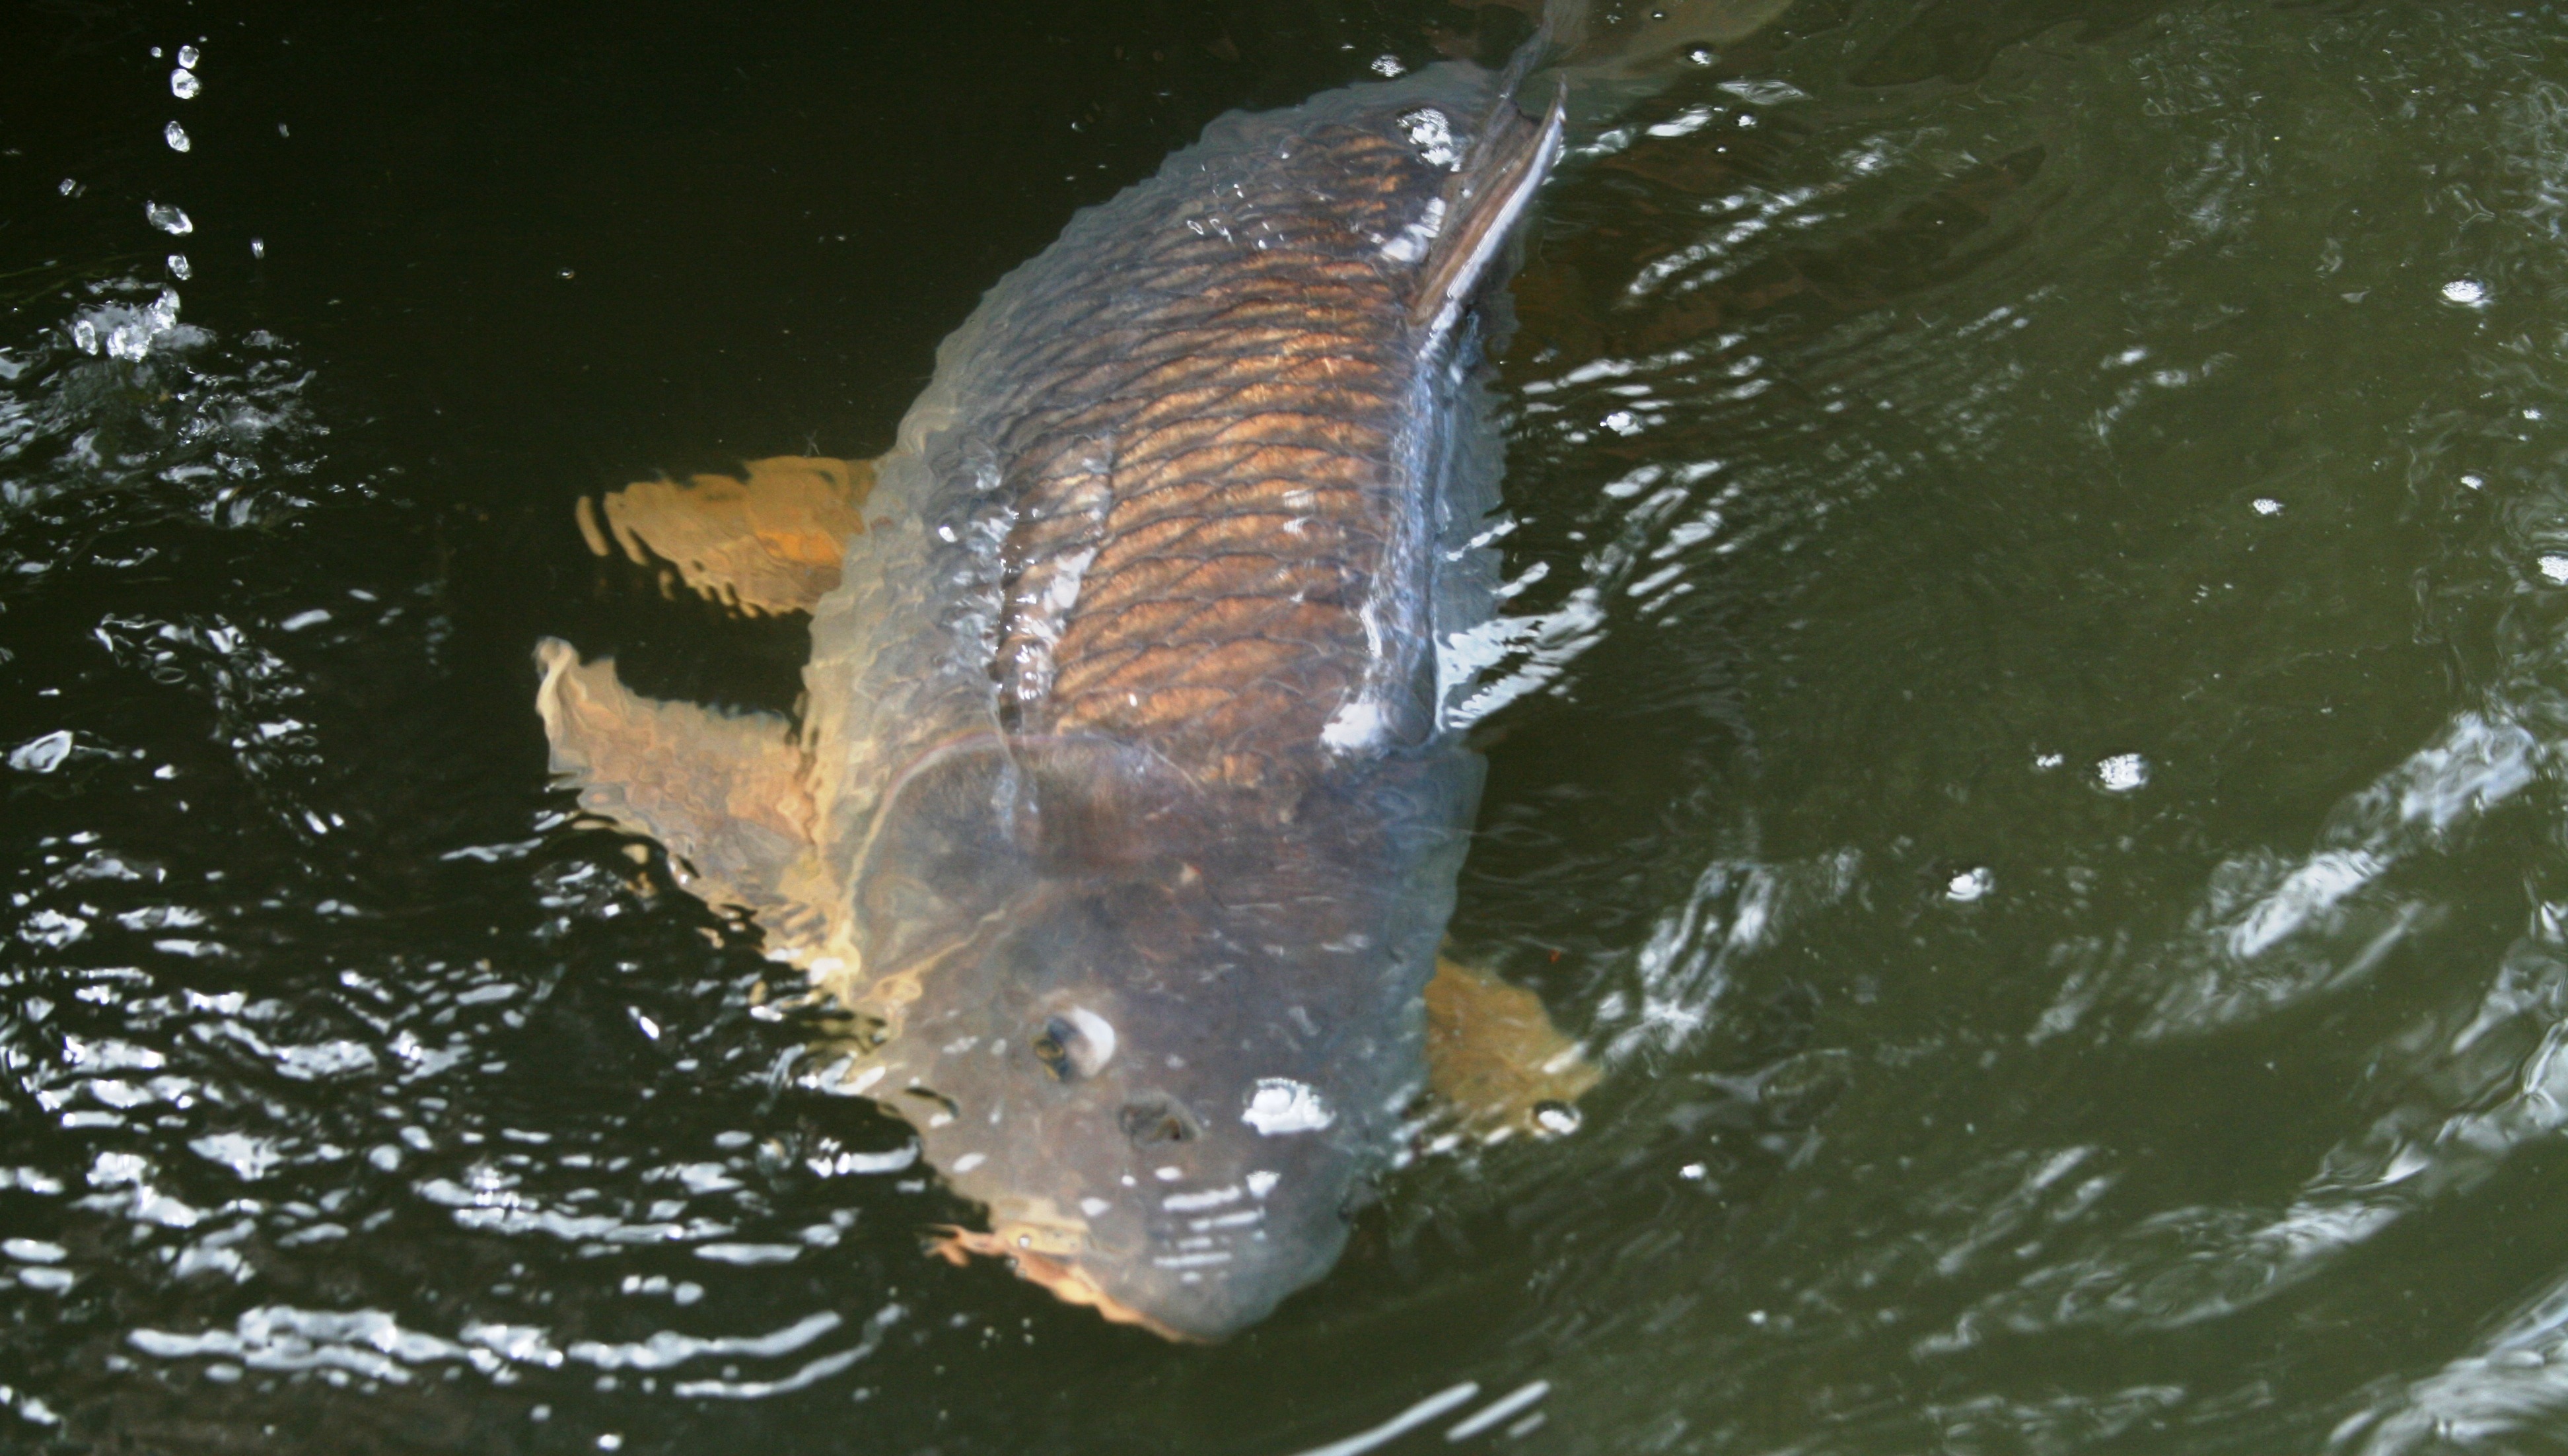
water, pond, fish, fauna, netherlands, bass, carp, angling, organism, northern pike, fish pond, tilapia, bony fish